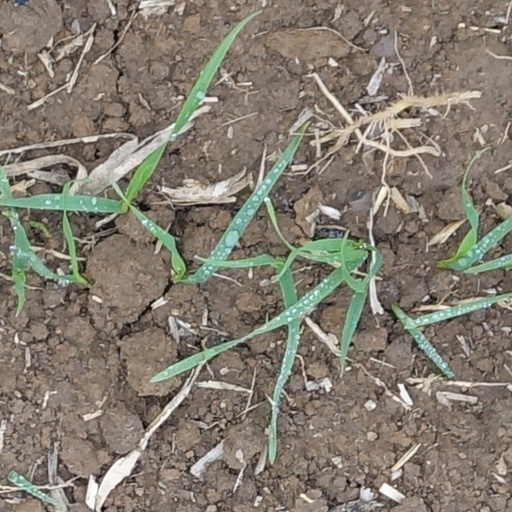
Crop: wheat